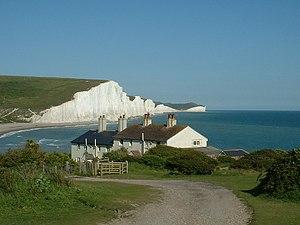
Seaford est une ville de la côte sud de l'Angleterre. Elle est située entre Brighton à l'ouest et Eastbourne à l'est, dans le comté du Sussex de l'Est. Elle a une population de 22 000 habitants.